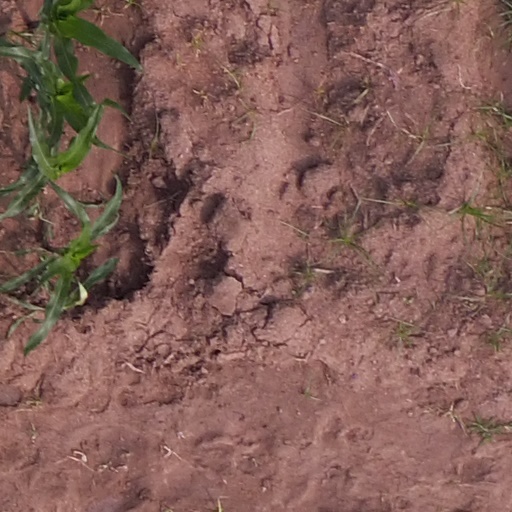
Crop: maize; corn